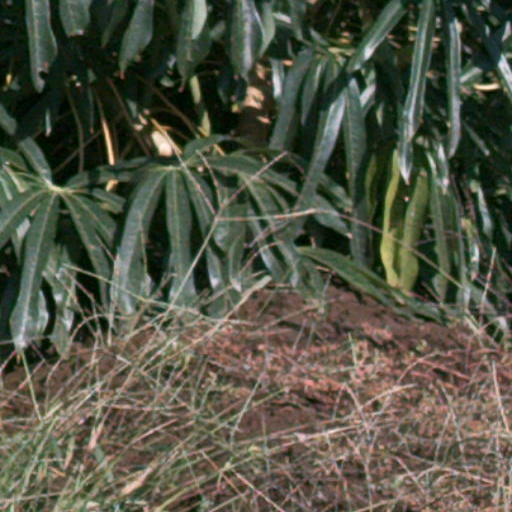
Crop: cassava